Quest for the Bay

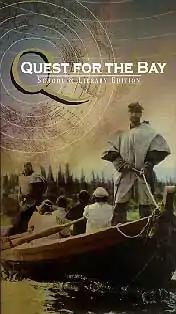
Title card

Quest for the Bay was a Canadian documentary television series which aired on History Television and the Public Broadcasting Service in 2002. It is the second entry of producer Jamie Brown's "Quest series", which includes "" (2001), "" (2003), and "Quest for the Sea" (2004). Frank and Alana Logie, a couple who had previously participated in "Pioneer Quest", made a cameo appearance during the first episode. It was the highest-rated program on History Television in 2002 and received favourable reviews from newspapers—most notably, the "Edmonton Journal". RoseAnna Schick, the sole female crew member, wrote a personal account of the journey for "Manitoba History" later that year.